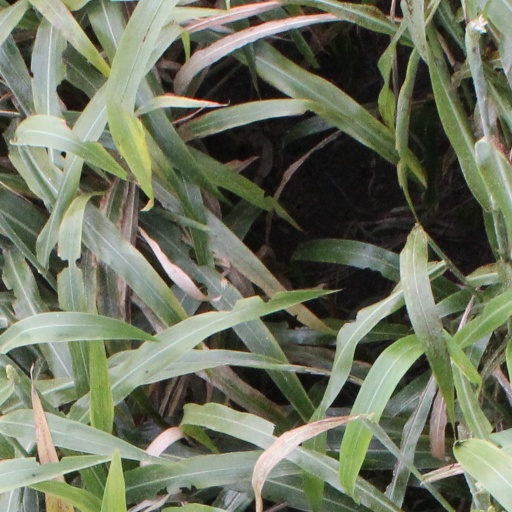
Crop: sorghum